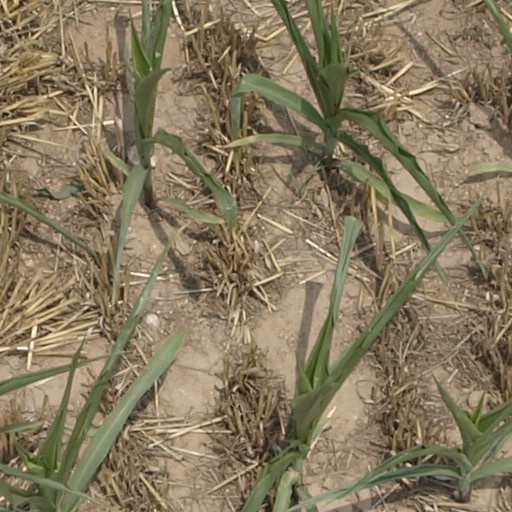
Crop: maize; corn